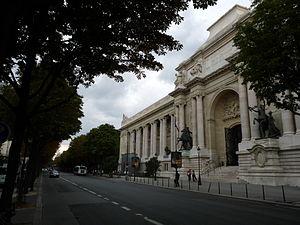
L'avenue Franklin D. Roosevelt à Paris, vue sur le Palais de la Devcouverte